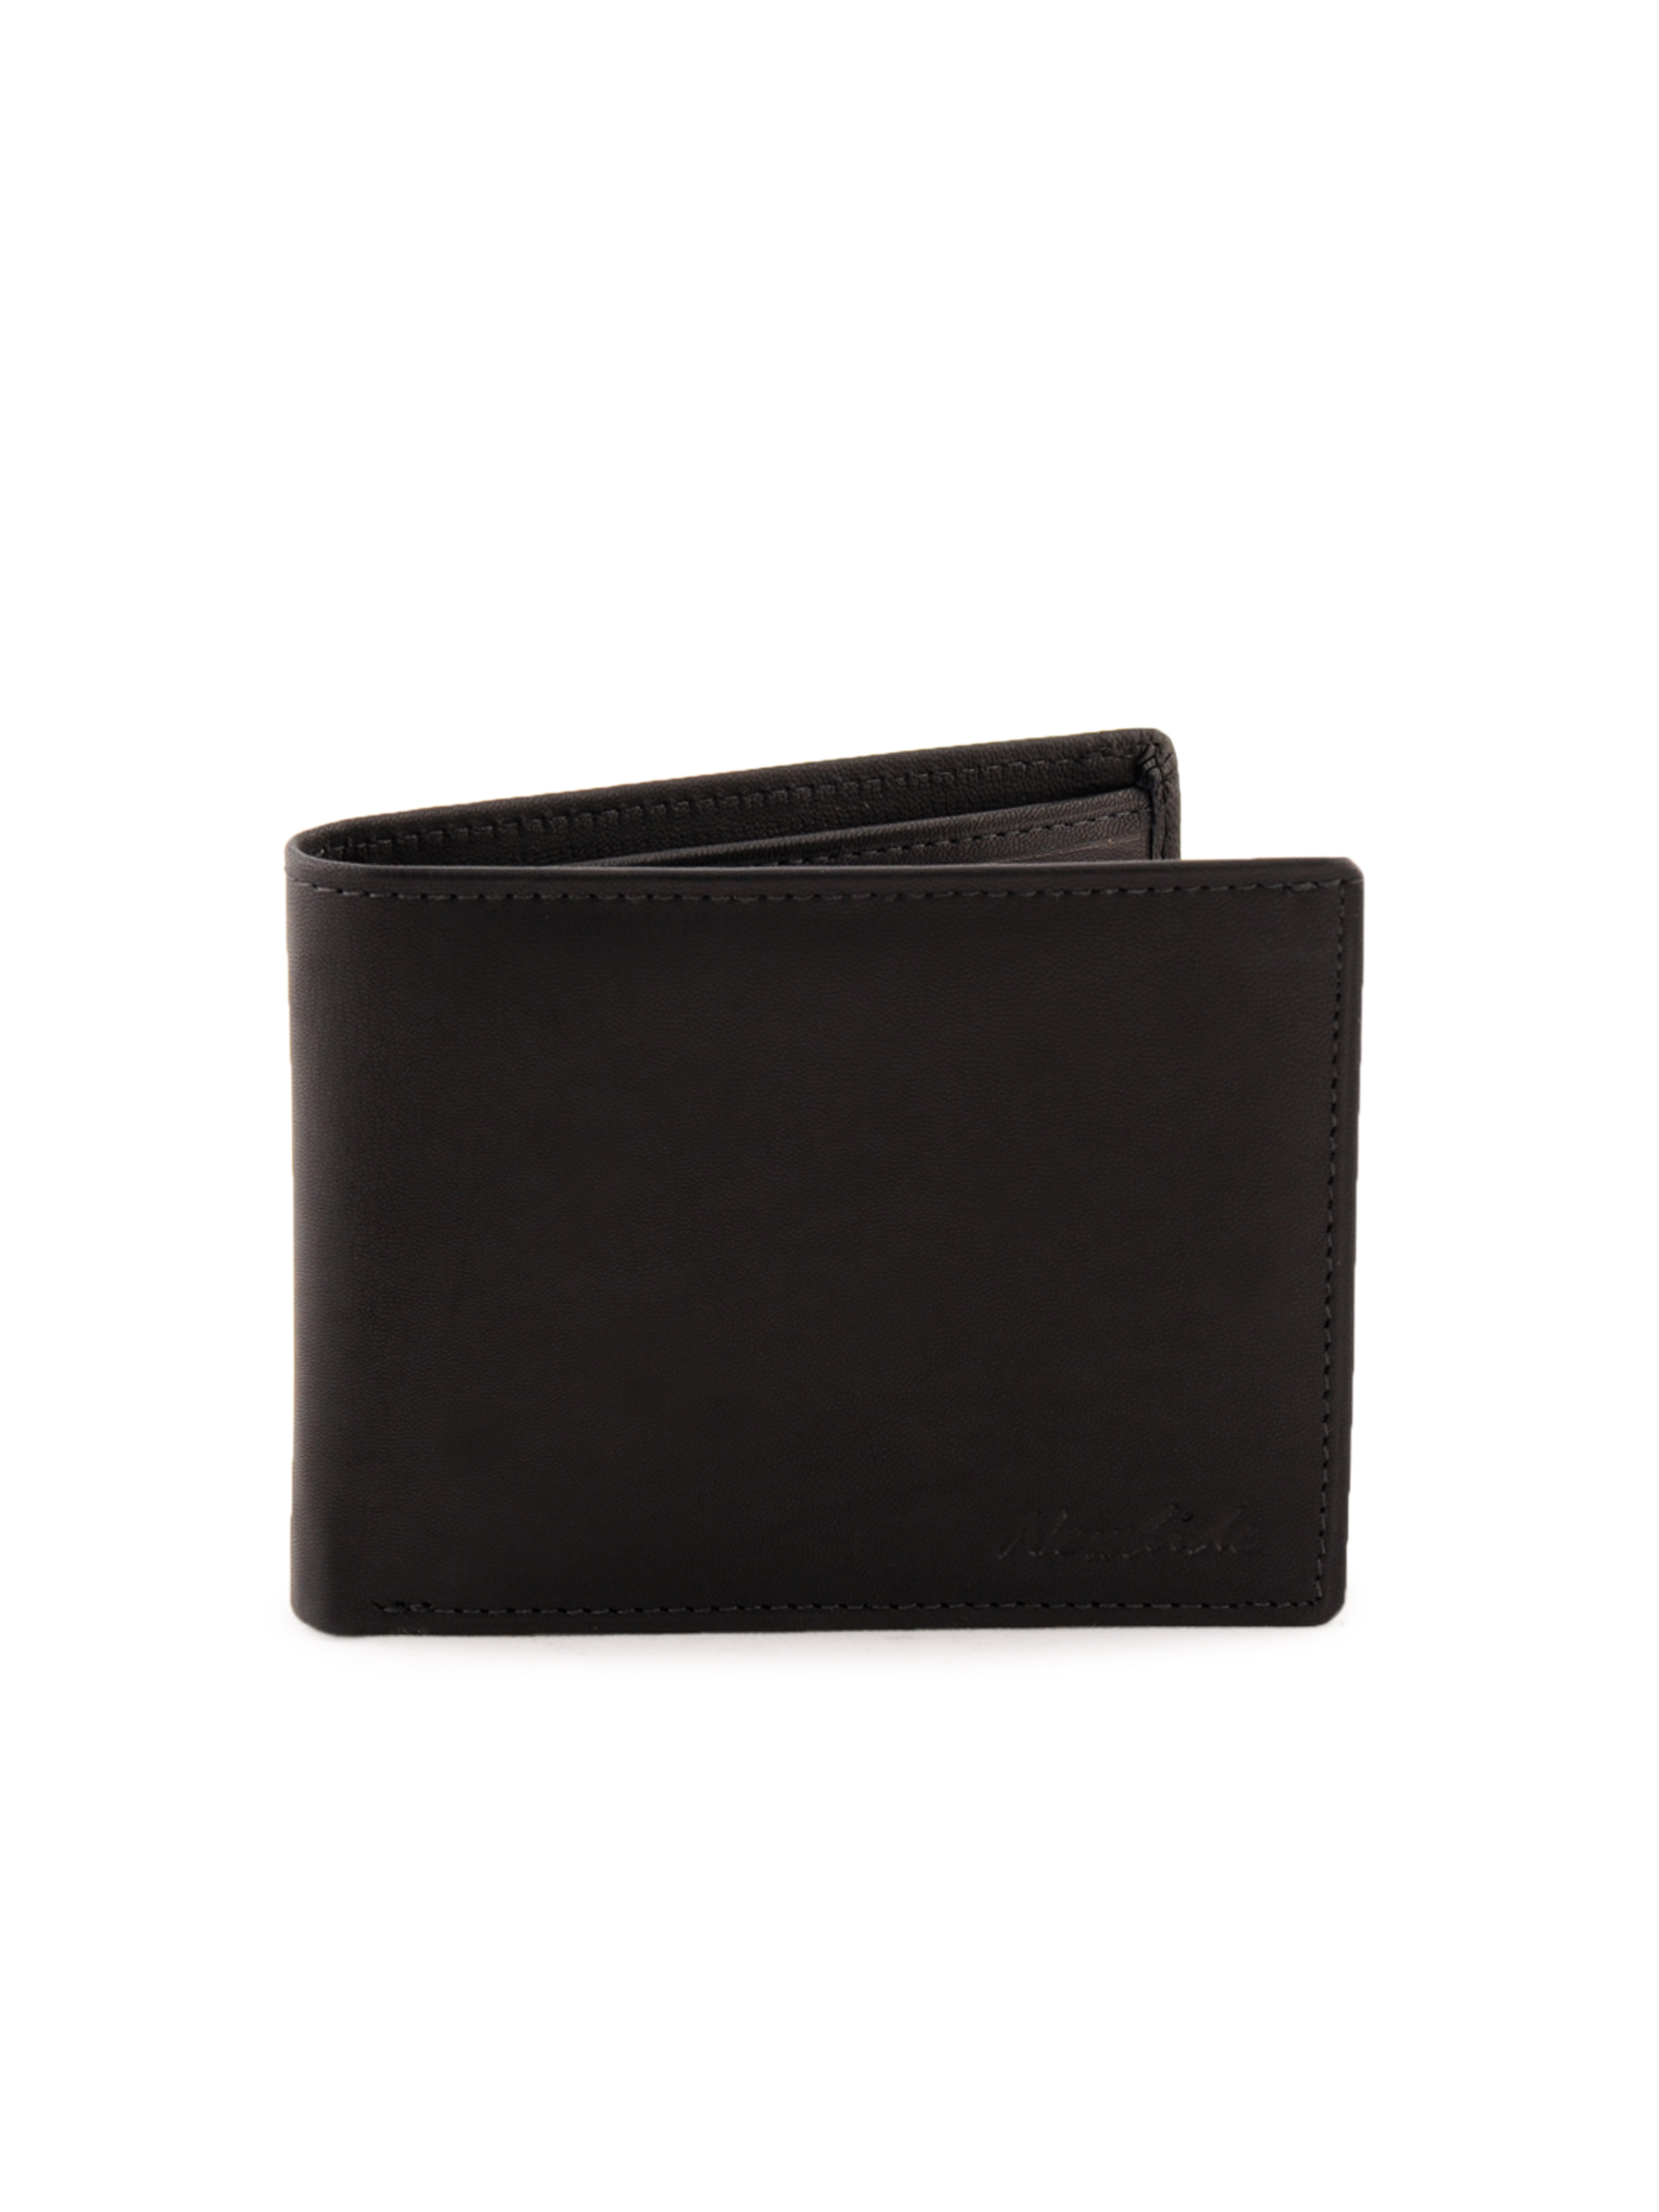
Newhide Authentic Wallet
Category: Accessories / Wallets / Wallets
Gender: Men
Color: Black
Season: Fall 2011
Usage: Formal